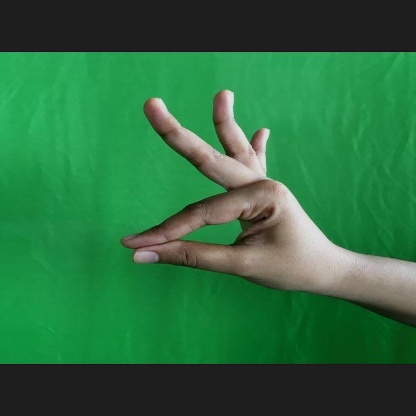
Mudra: Hamsasyam